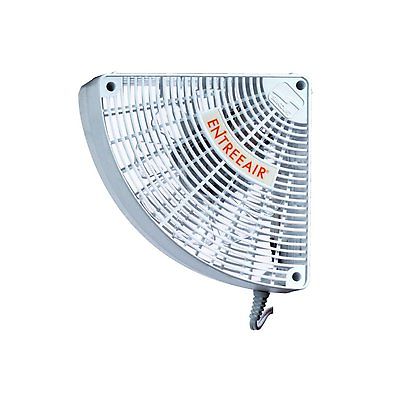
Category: fan